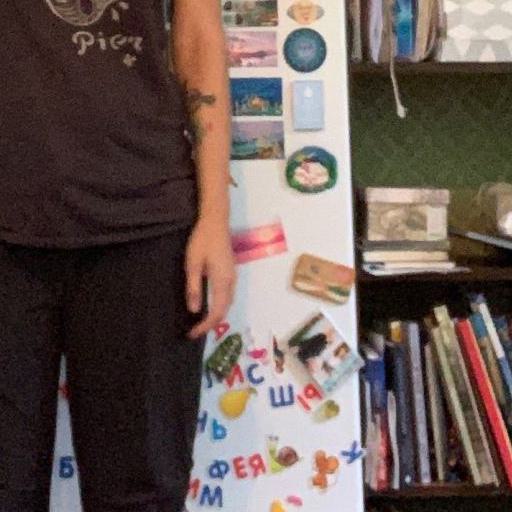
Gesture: no_gesture